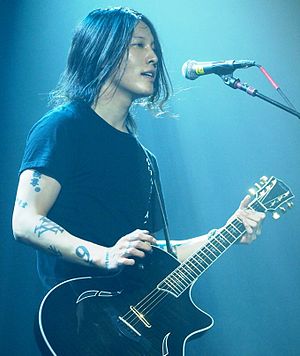
Miyavi
Miyavi er en japansk solomusiker, entertainer og tidligere guitarist i visual kei bandet Dué le Quartz. Hans rigtige navn er Takamasa Ishihara.